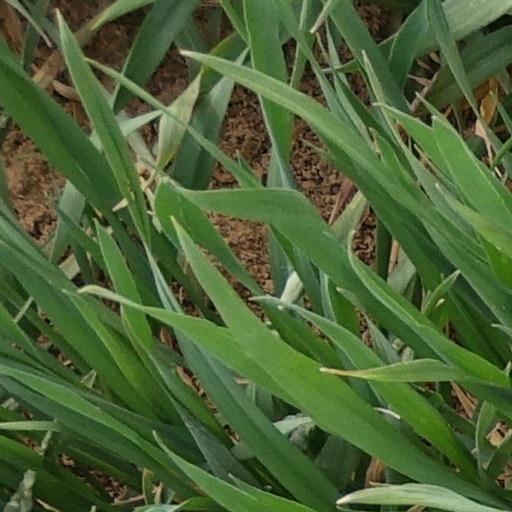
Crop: wheat